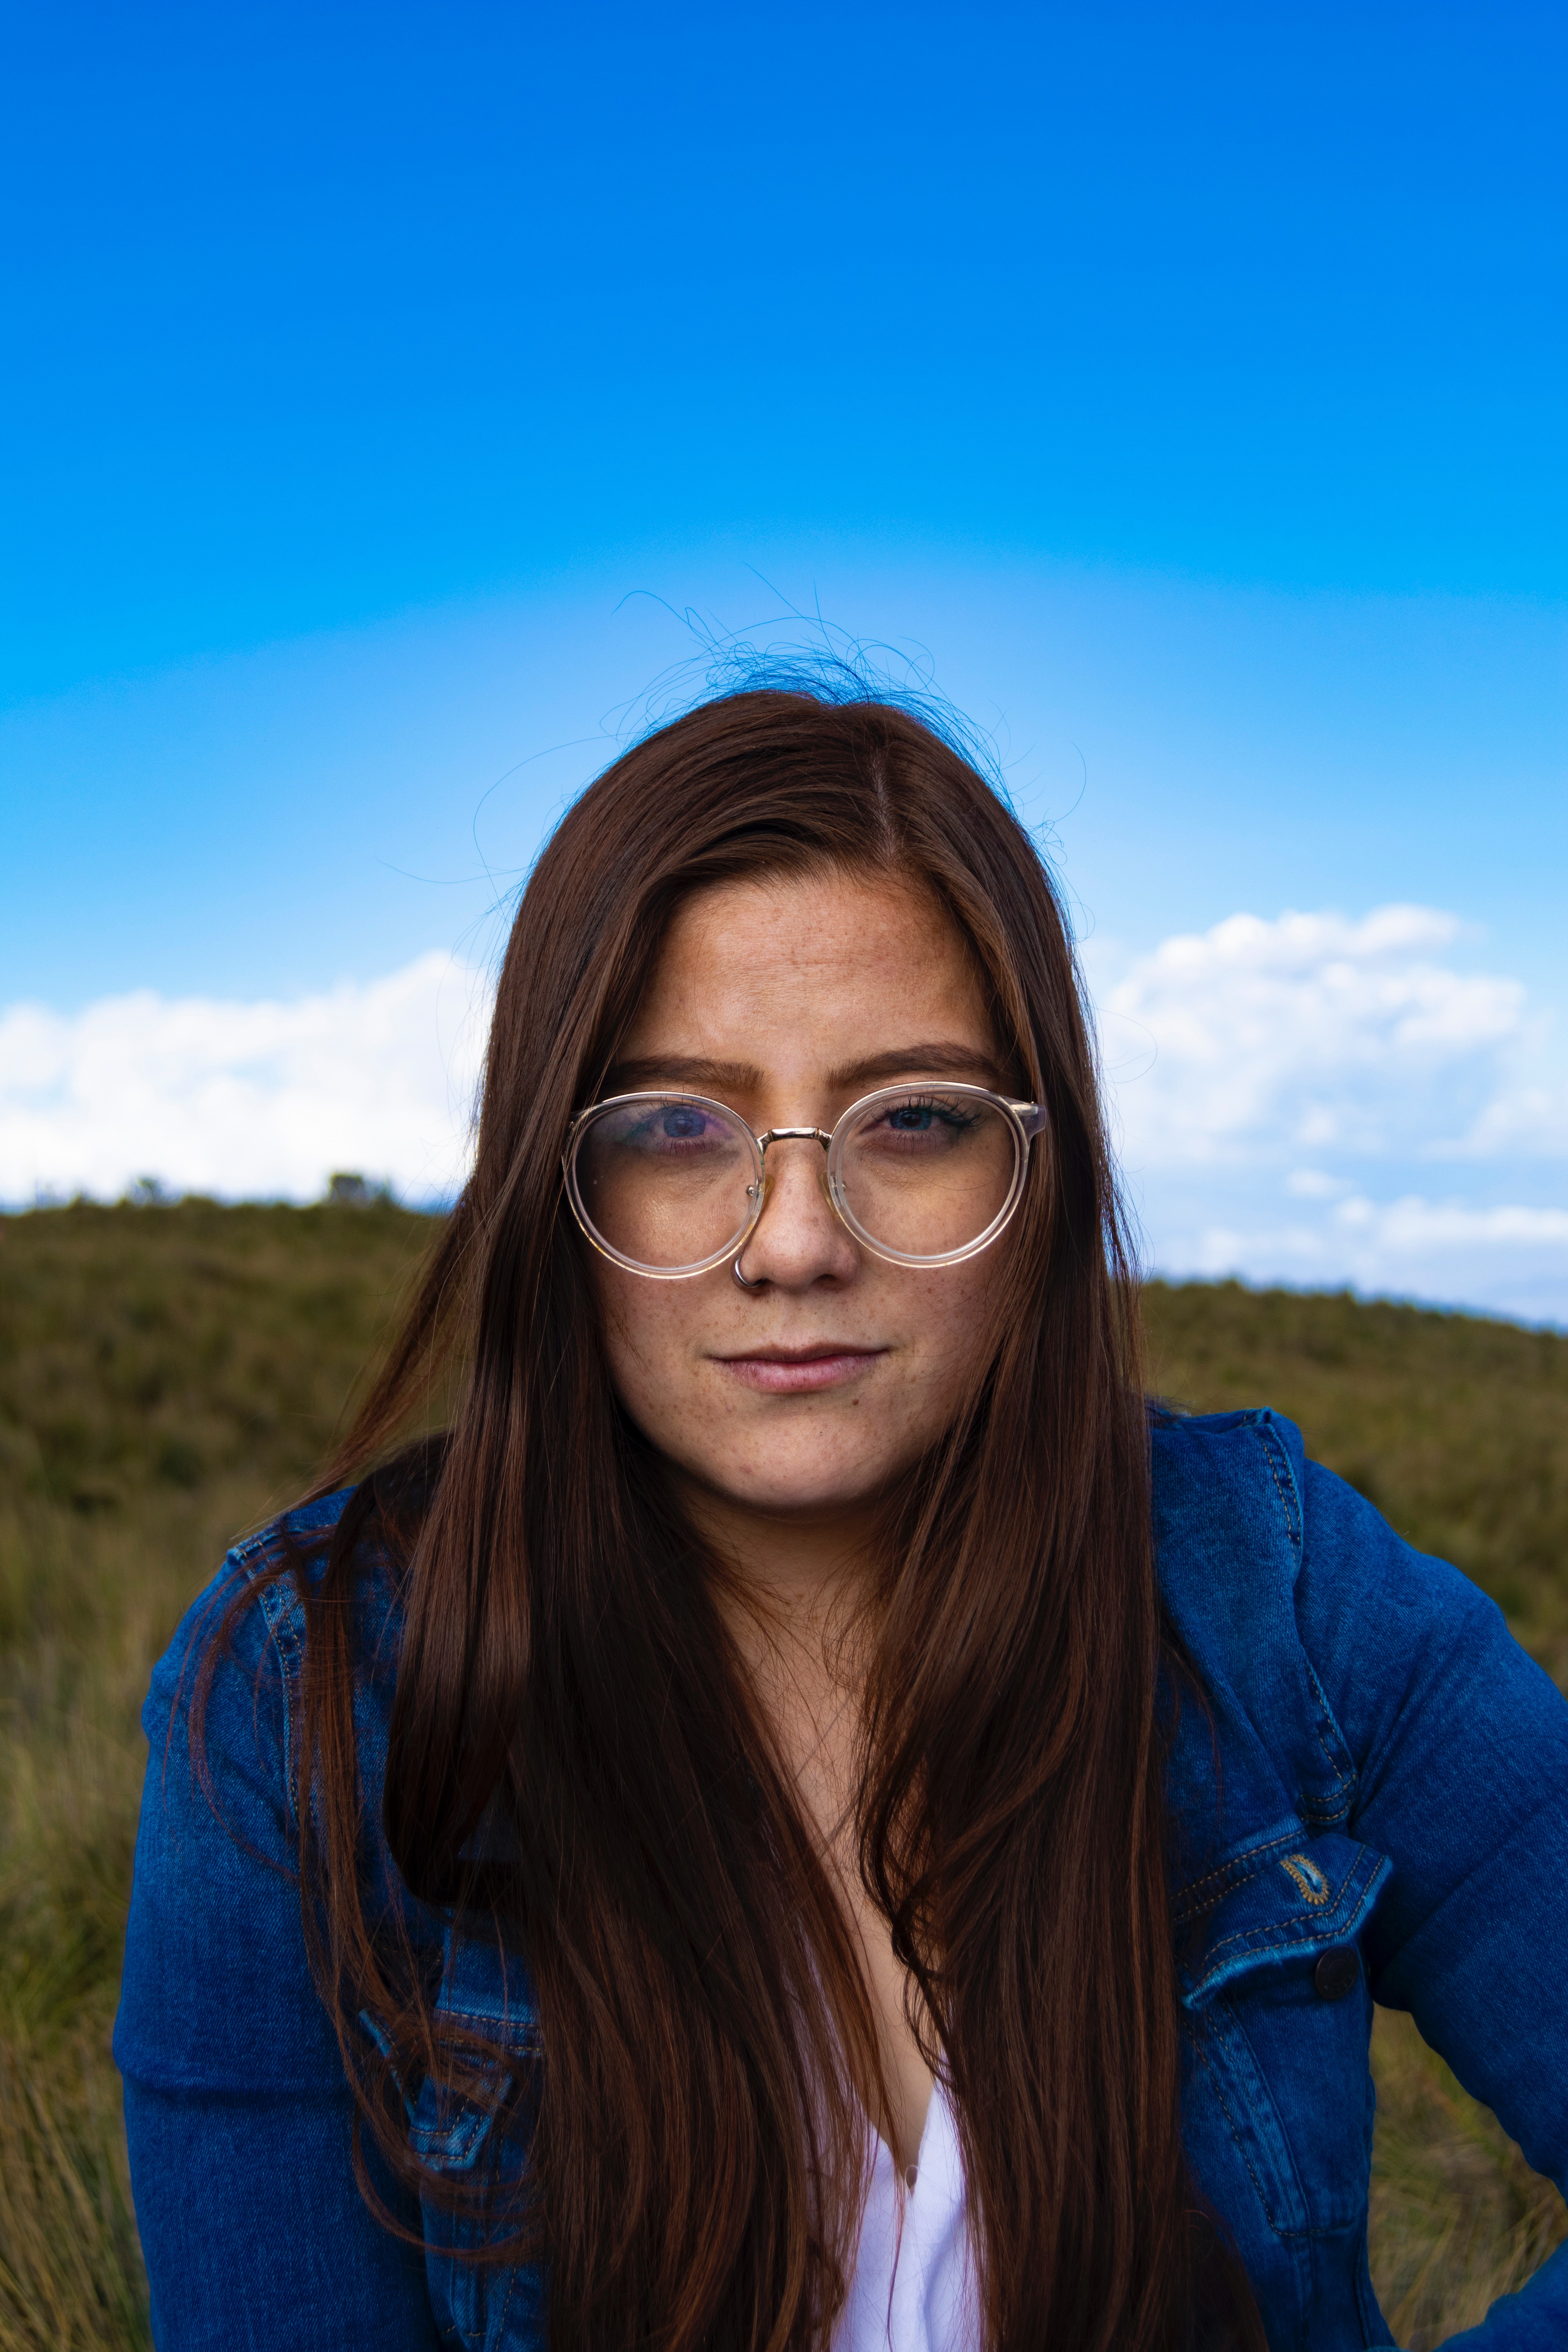
hair, face, blue, eyewear, facial expression, glasses, beauty, sky, head, smile, lip, hairstyle, long hair, brown hair, eye, photography, vacation, sunglasses, grass, tree, mouth, blond, cool, outerwear, black hair, photo shoot, happy, mountain, grassland, portrait photography, vision care, portrait, cloud, travel, tourism, sitting, flash photography